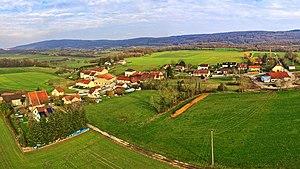
Vue générale du village
Samson est une commune française située dans le département du Doubs en région Bourgogne-Franche-Comté. Les habitants de la commune sont les Samsoniers et Samsonières.